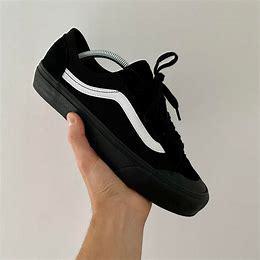
Brand: Vans
Model: Style 36 Decon Sf Skate